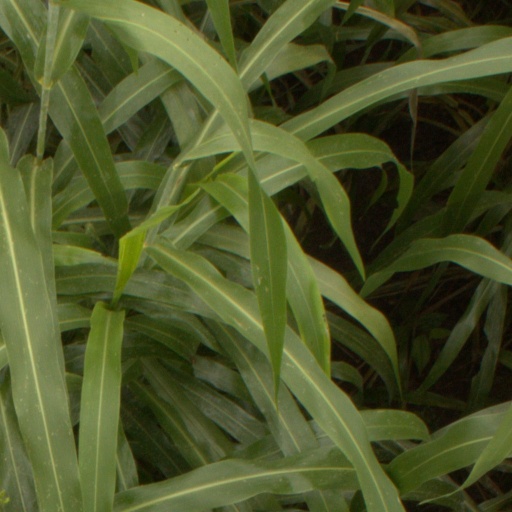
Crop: sorghum